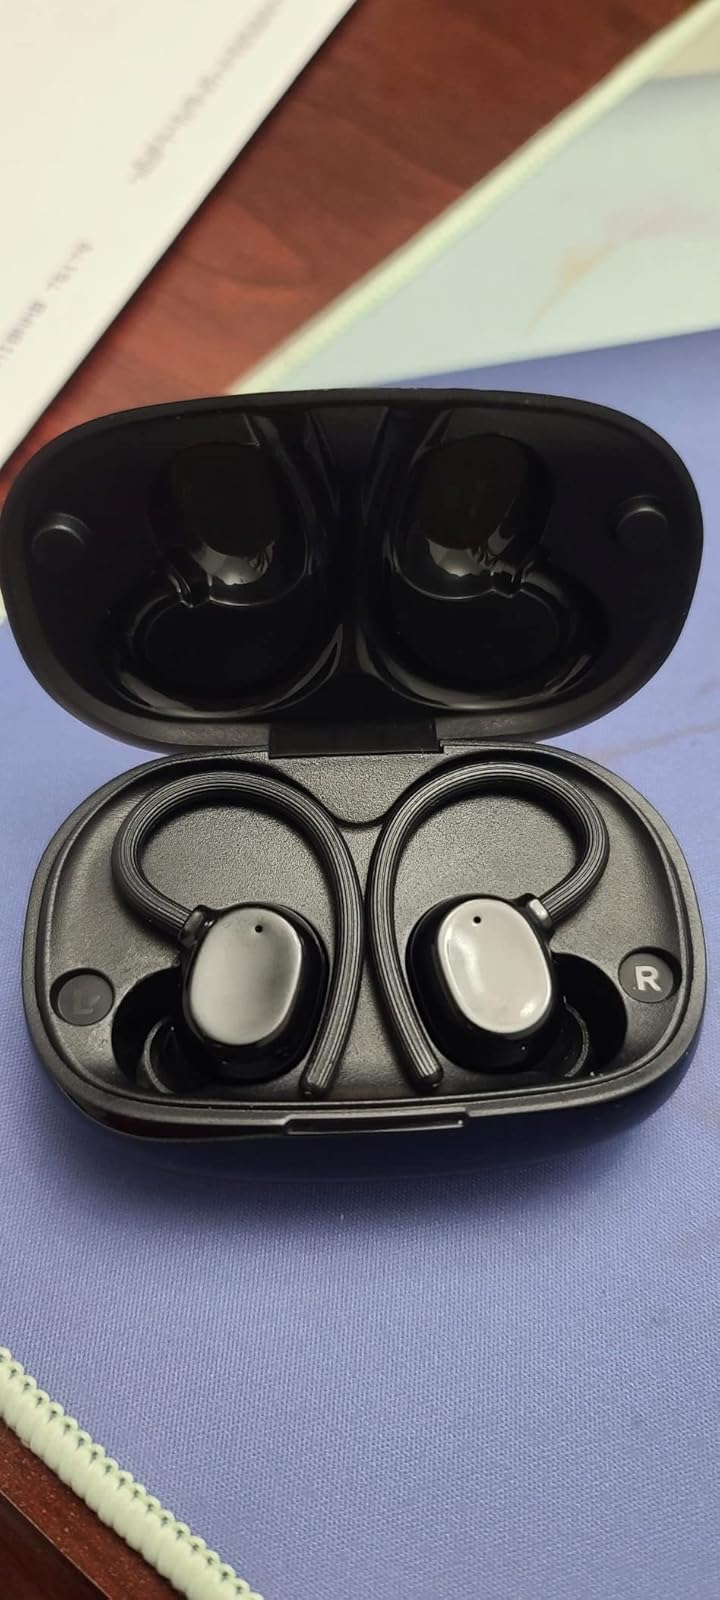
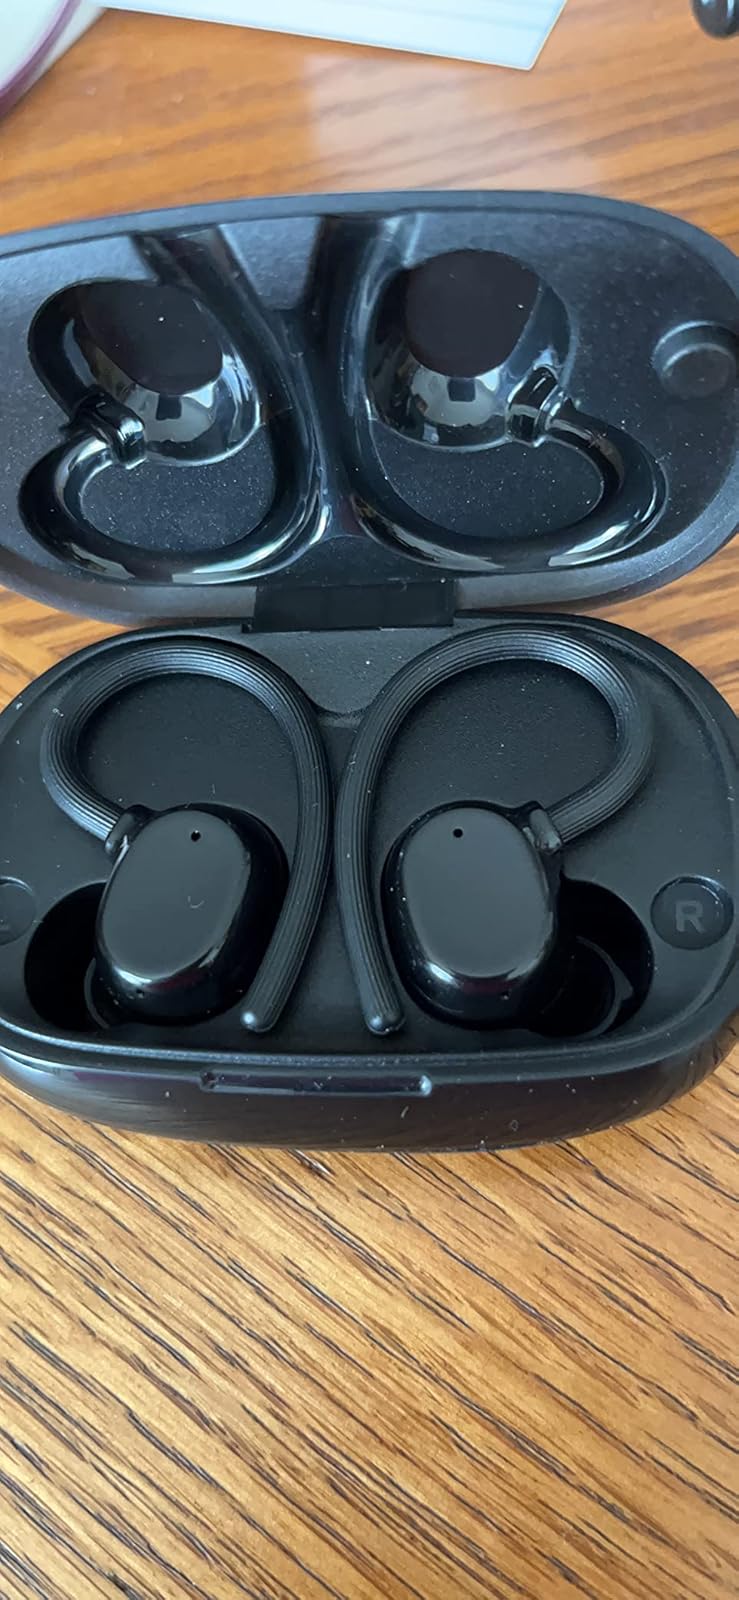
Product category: earbuds
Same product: yes